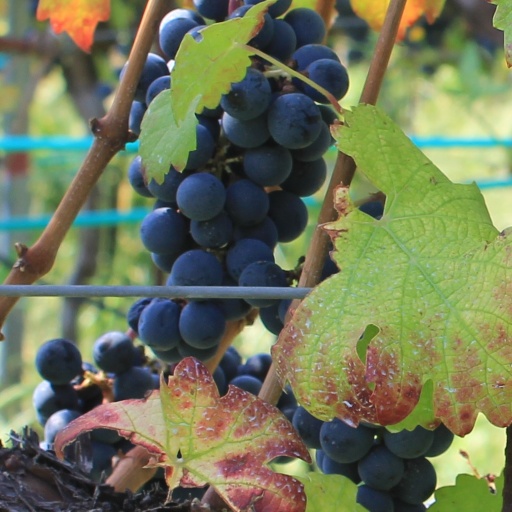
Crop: grape